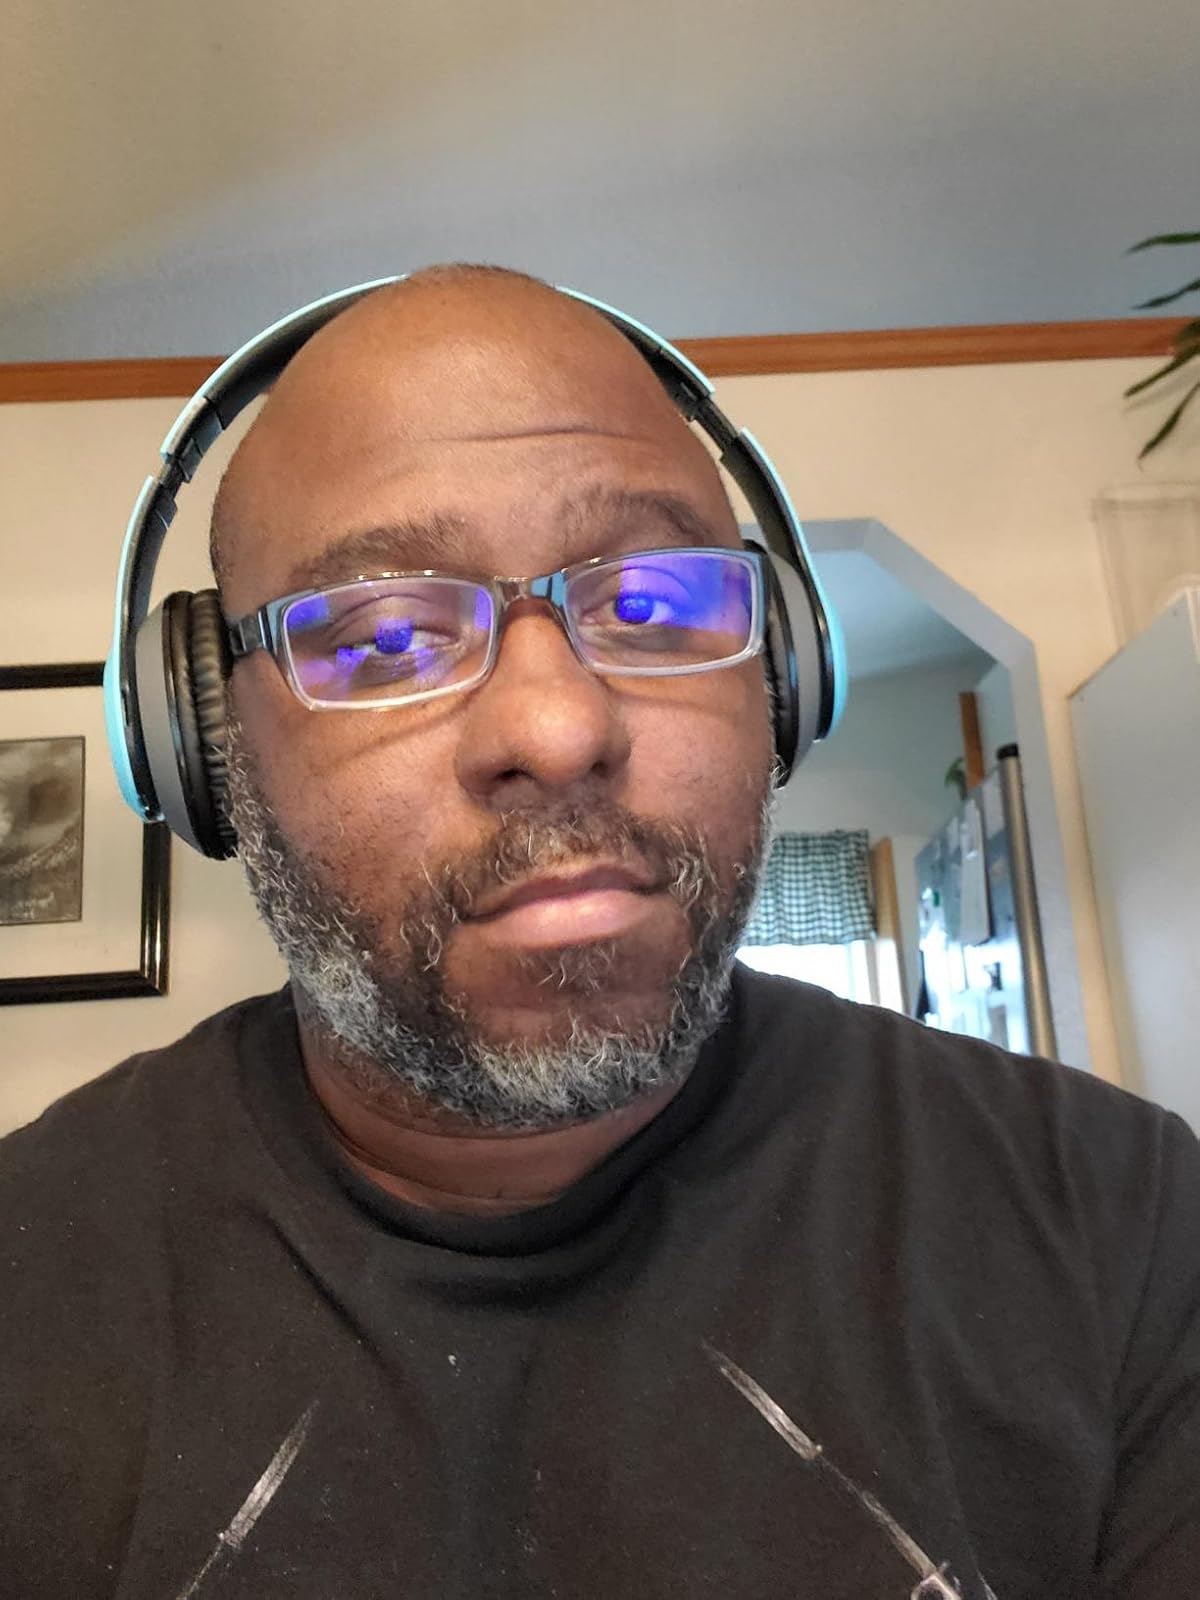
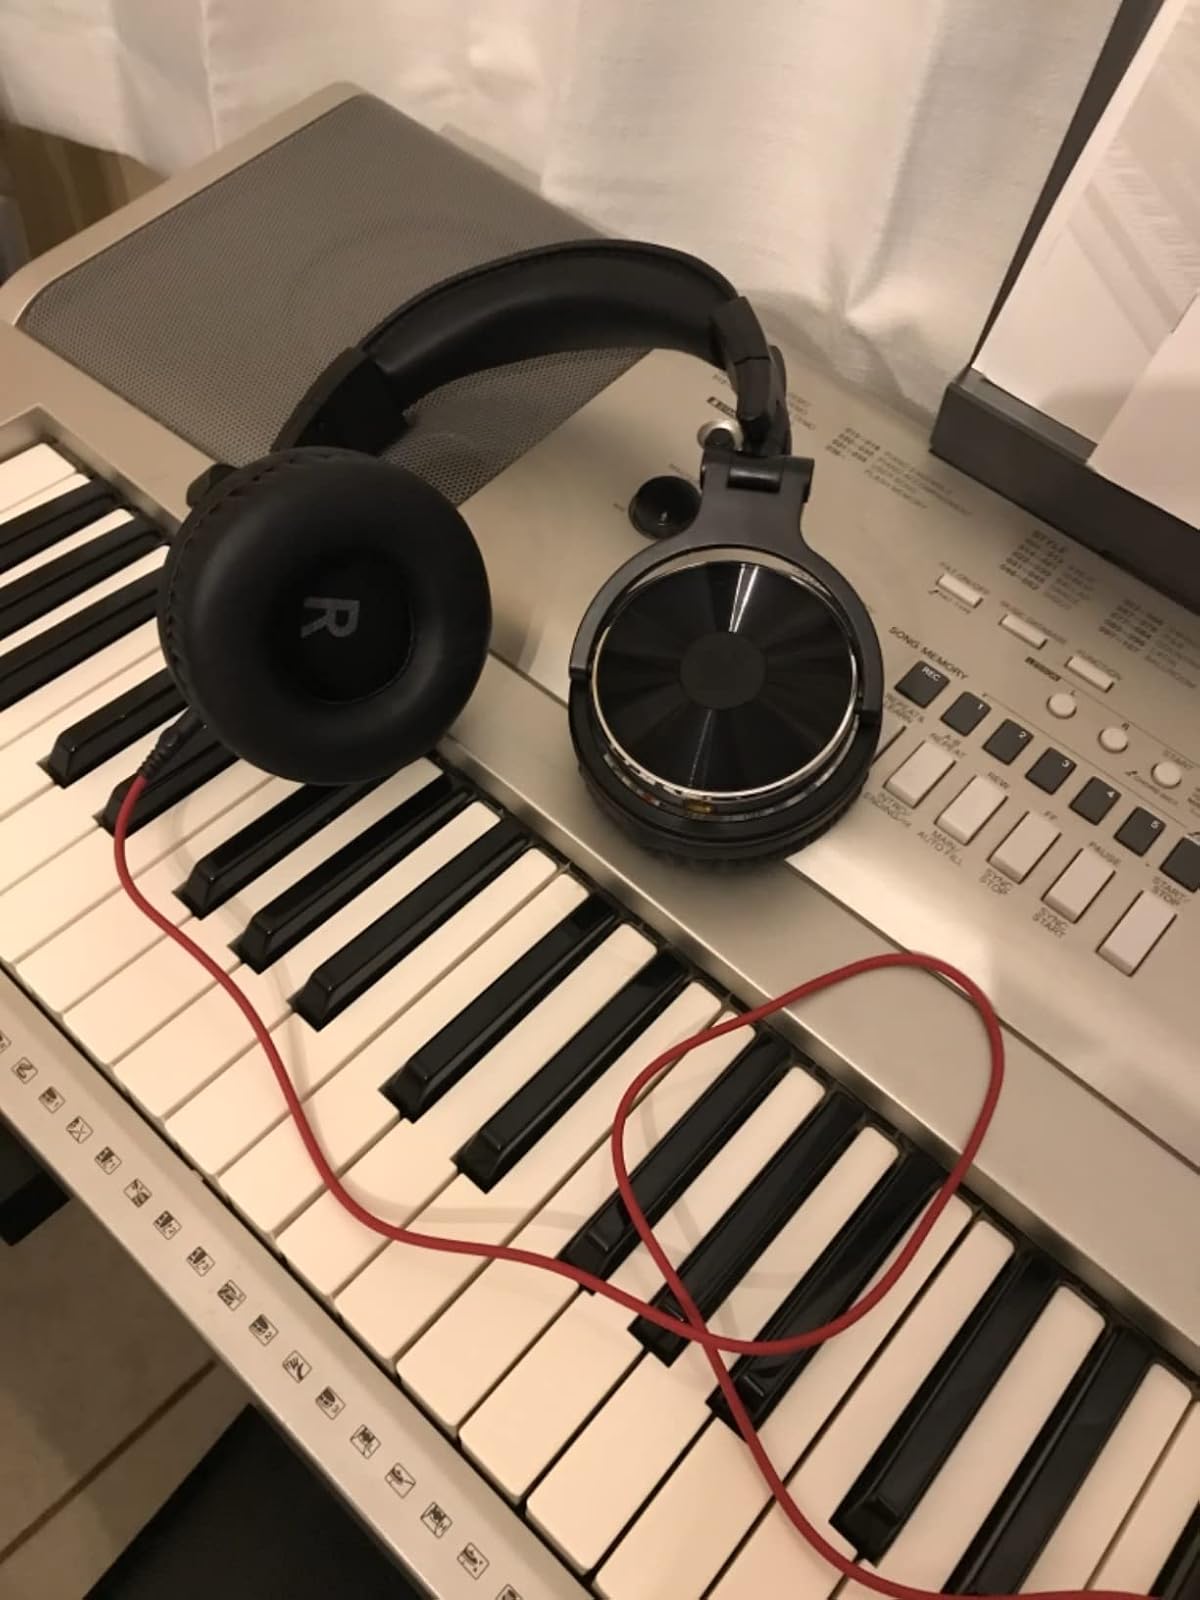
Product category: headphones
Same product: no